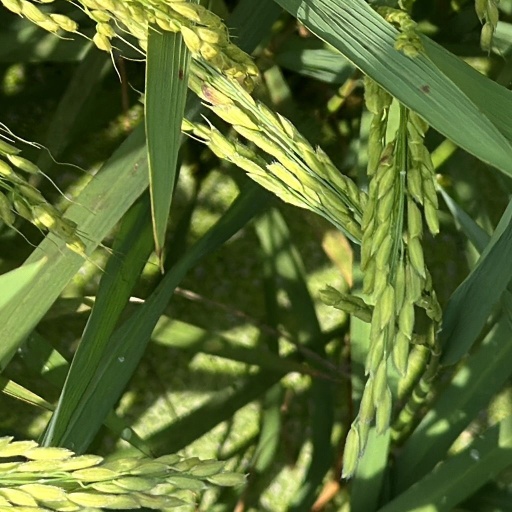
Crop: rice